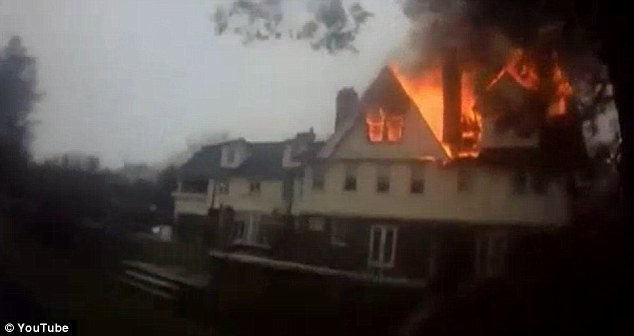
Fire: yes
Smoke: no